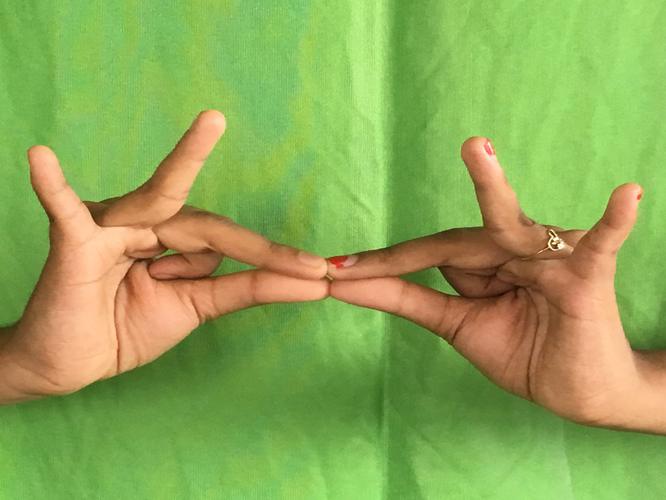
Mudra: Sakata
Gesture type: double_hand